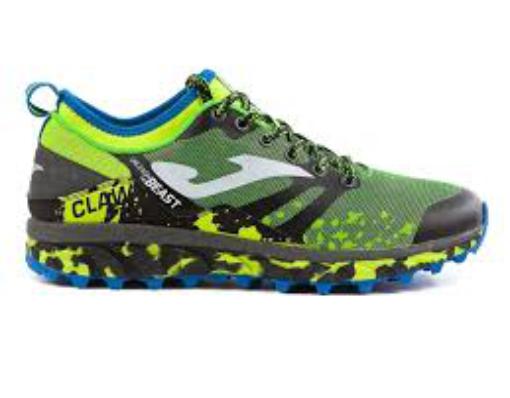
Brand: Joma-2
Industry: Clothes